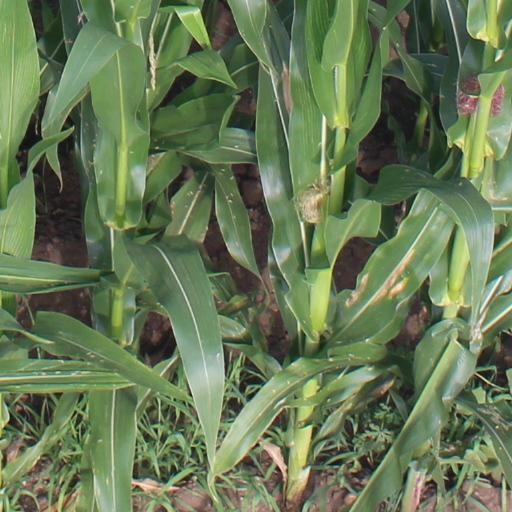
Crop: maize; corn